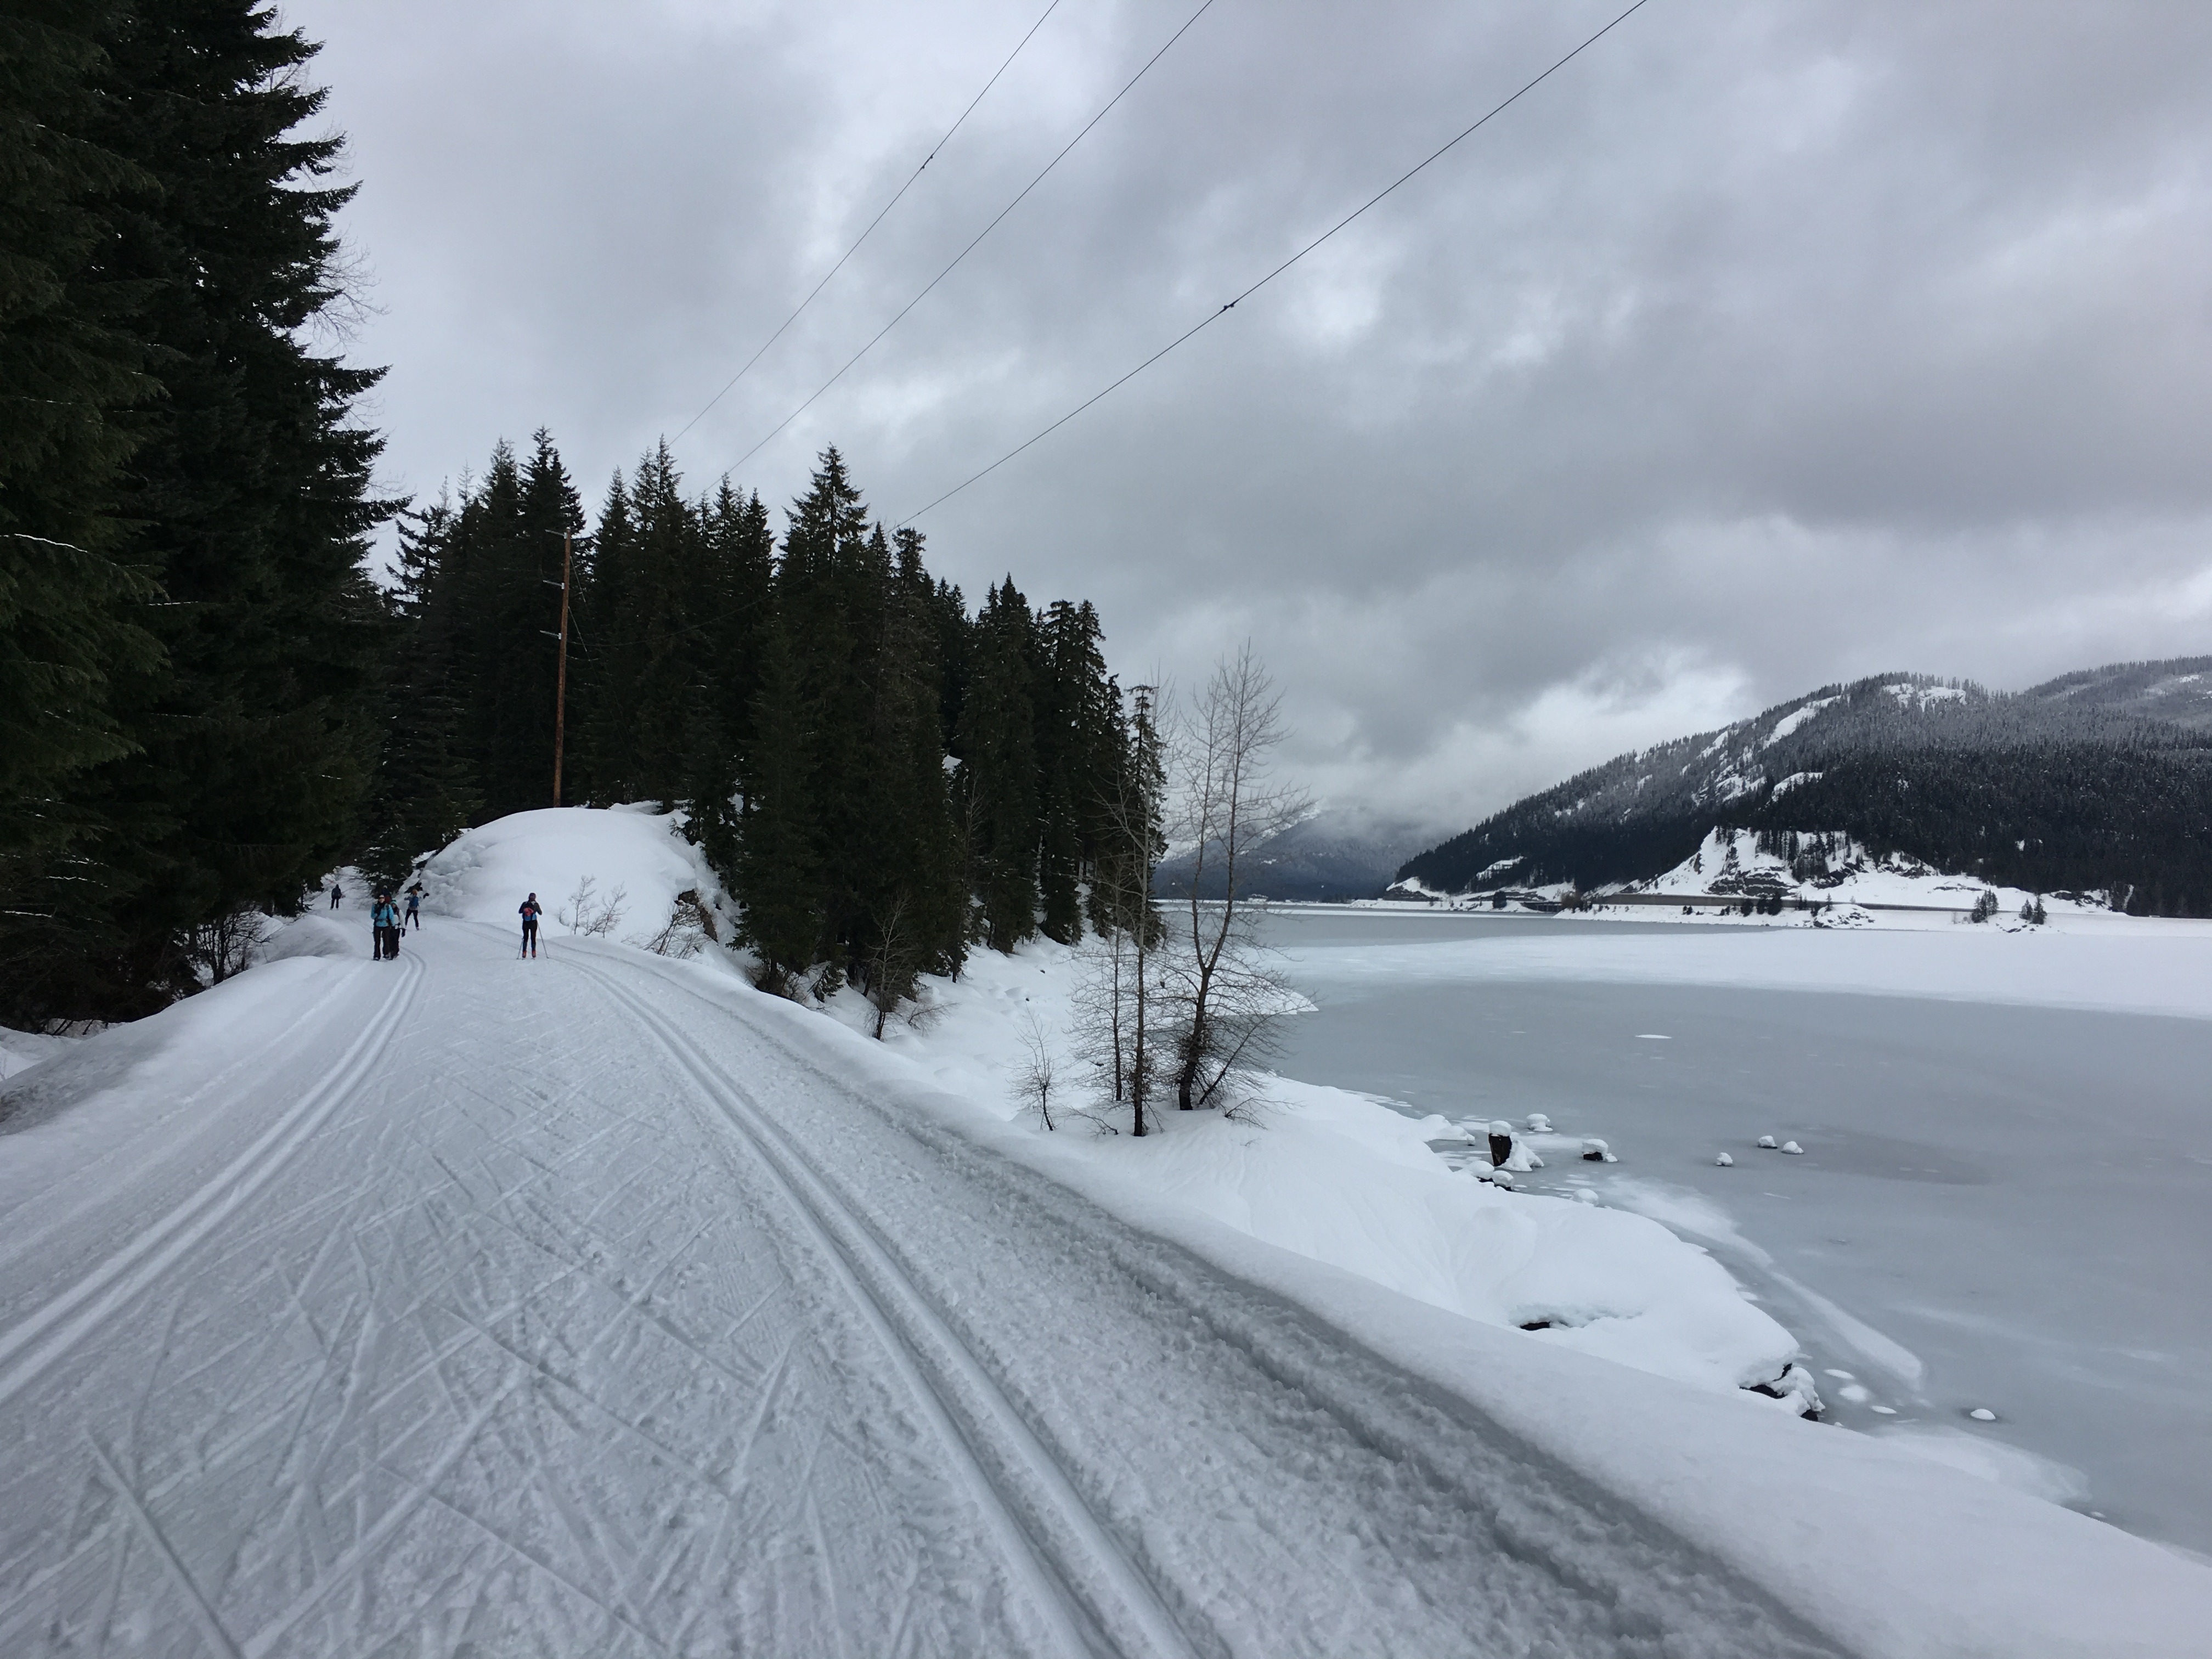
mountain, snow, winter, mountain range, weather, skiing, season, winter sport, ski, footwear, piste, ski equipment, geological phenomenon